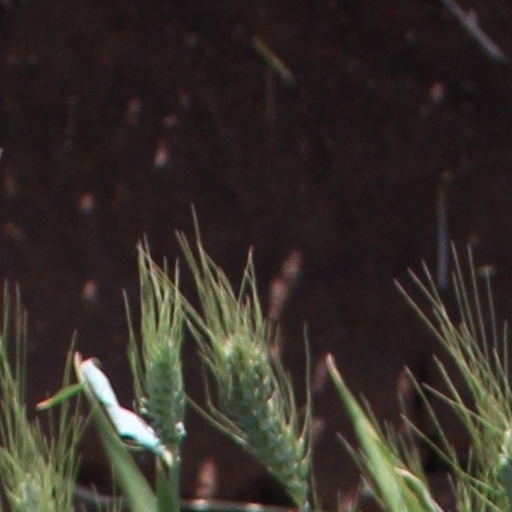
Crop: wheat